Płock

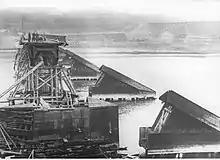
The bridge at Płock, destroyed by retreating Polish forces during the invasion of Poland in September 1939

As part of the "Intelligenzaktion", Germans carried out mass arrests of Poles, who were then imprisoned in the local prison, and around 200 of whom were murdered in large massacres in Łąck between October 1939 and February 1940. Among the victims were Polish teachers, activists, shopowners, notaries, local officials, pharmacists, directors and members of the Polish Military Organisation. Next mass arrests of about 2,000 Poles from Płock and the Płock County were carried out in April 1940, and in June 1940, another 200 Poles from various settlements in the region were imprisoned in the local prison. Some prisoners were then deported and murdered in the Soldau concentration camp, and some teachers from Płock were among Polish teachers murdered in the Mauthausen concentration camp. In 1940, Germans murdered 80 elderly and disabled people from Płock in the nearby village of Brwilno. The Archbishop of Płock Antoni Julian Nowowiejski and the auxiliary Bishop Leon Wetmański were imprisoned in the nearby village of Słupno, and then in 1941 also murdered in the Soldau concentration camp, where also many other local priests were killed. Nowowiejski and Wetmański are now considered two of the 108 Blessed Polish Martyrs of World War II by the Catholic Church. Poles were also subjected to expulsions, 1,300 Poles were expelled in November and December 1939, and over 4,000 also in February and March 1941. Nazi Germany also subjected the inhabitants to forced labour. Even 10 to 14-year-old children were used for forced labour in the city and its environs, whereas older ones were deported to forced labour in Germany. The Germans also established and operated two forced labour subcamps of the local prison, and an additional forced labour "education" camp in the city. In the winter of 1942–1943, a freight train with kidnapped Polish children arrived to the Płock-Radziwie station, and around 300 of the children froze to death and were buried by the Germans in the forests of nearby Łąck. Since 1943, the local "Sicherheitspolizei" carried out deportations of Poles including teenage boys to the Stutthof concentration camp.